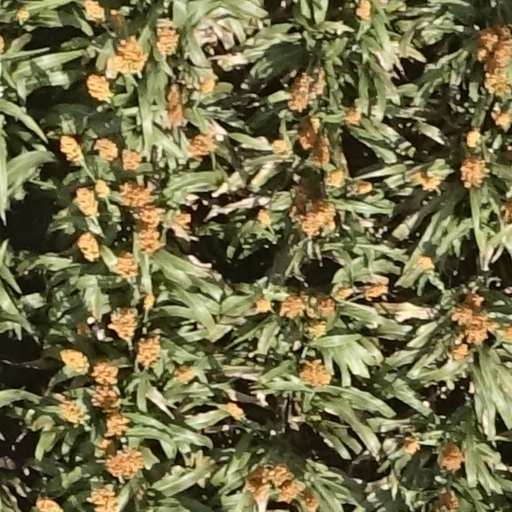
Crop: sorghum